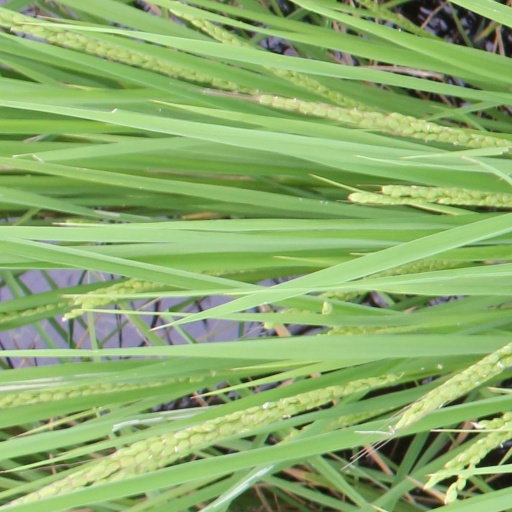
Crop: rice